The Roots of Music

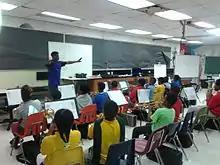
Roots of Music instructor, Arden Jones, directing the brass section during practice 11/17/15

For the first hour and a half of the after-school program, the students receive assistance with homework assignments and academic tutoring in core subjects as needed. The remainder of the time is dedicated to music education, song rehearsal and field practice (marching). Members of the Rebirth Brass Band and other New Orleans area music professionals support the program through mentoring and marching practice.